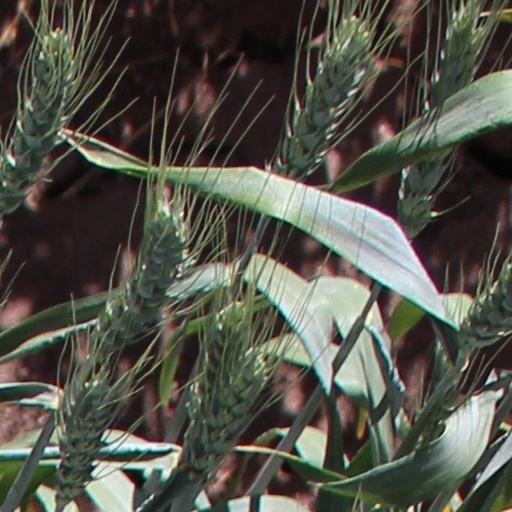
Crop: wheat